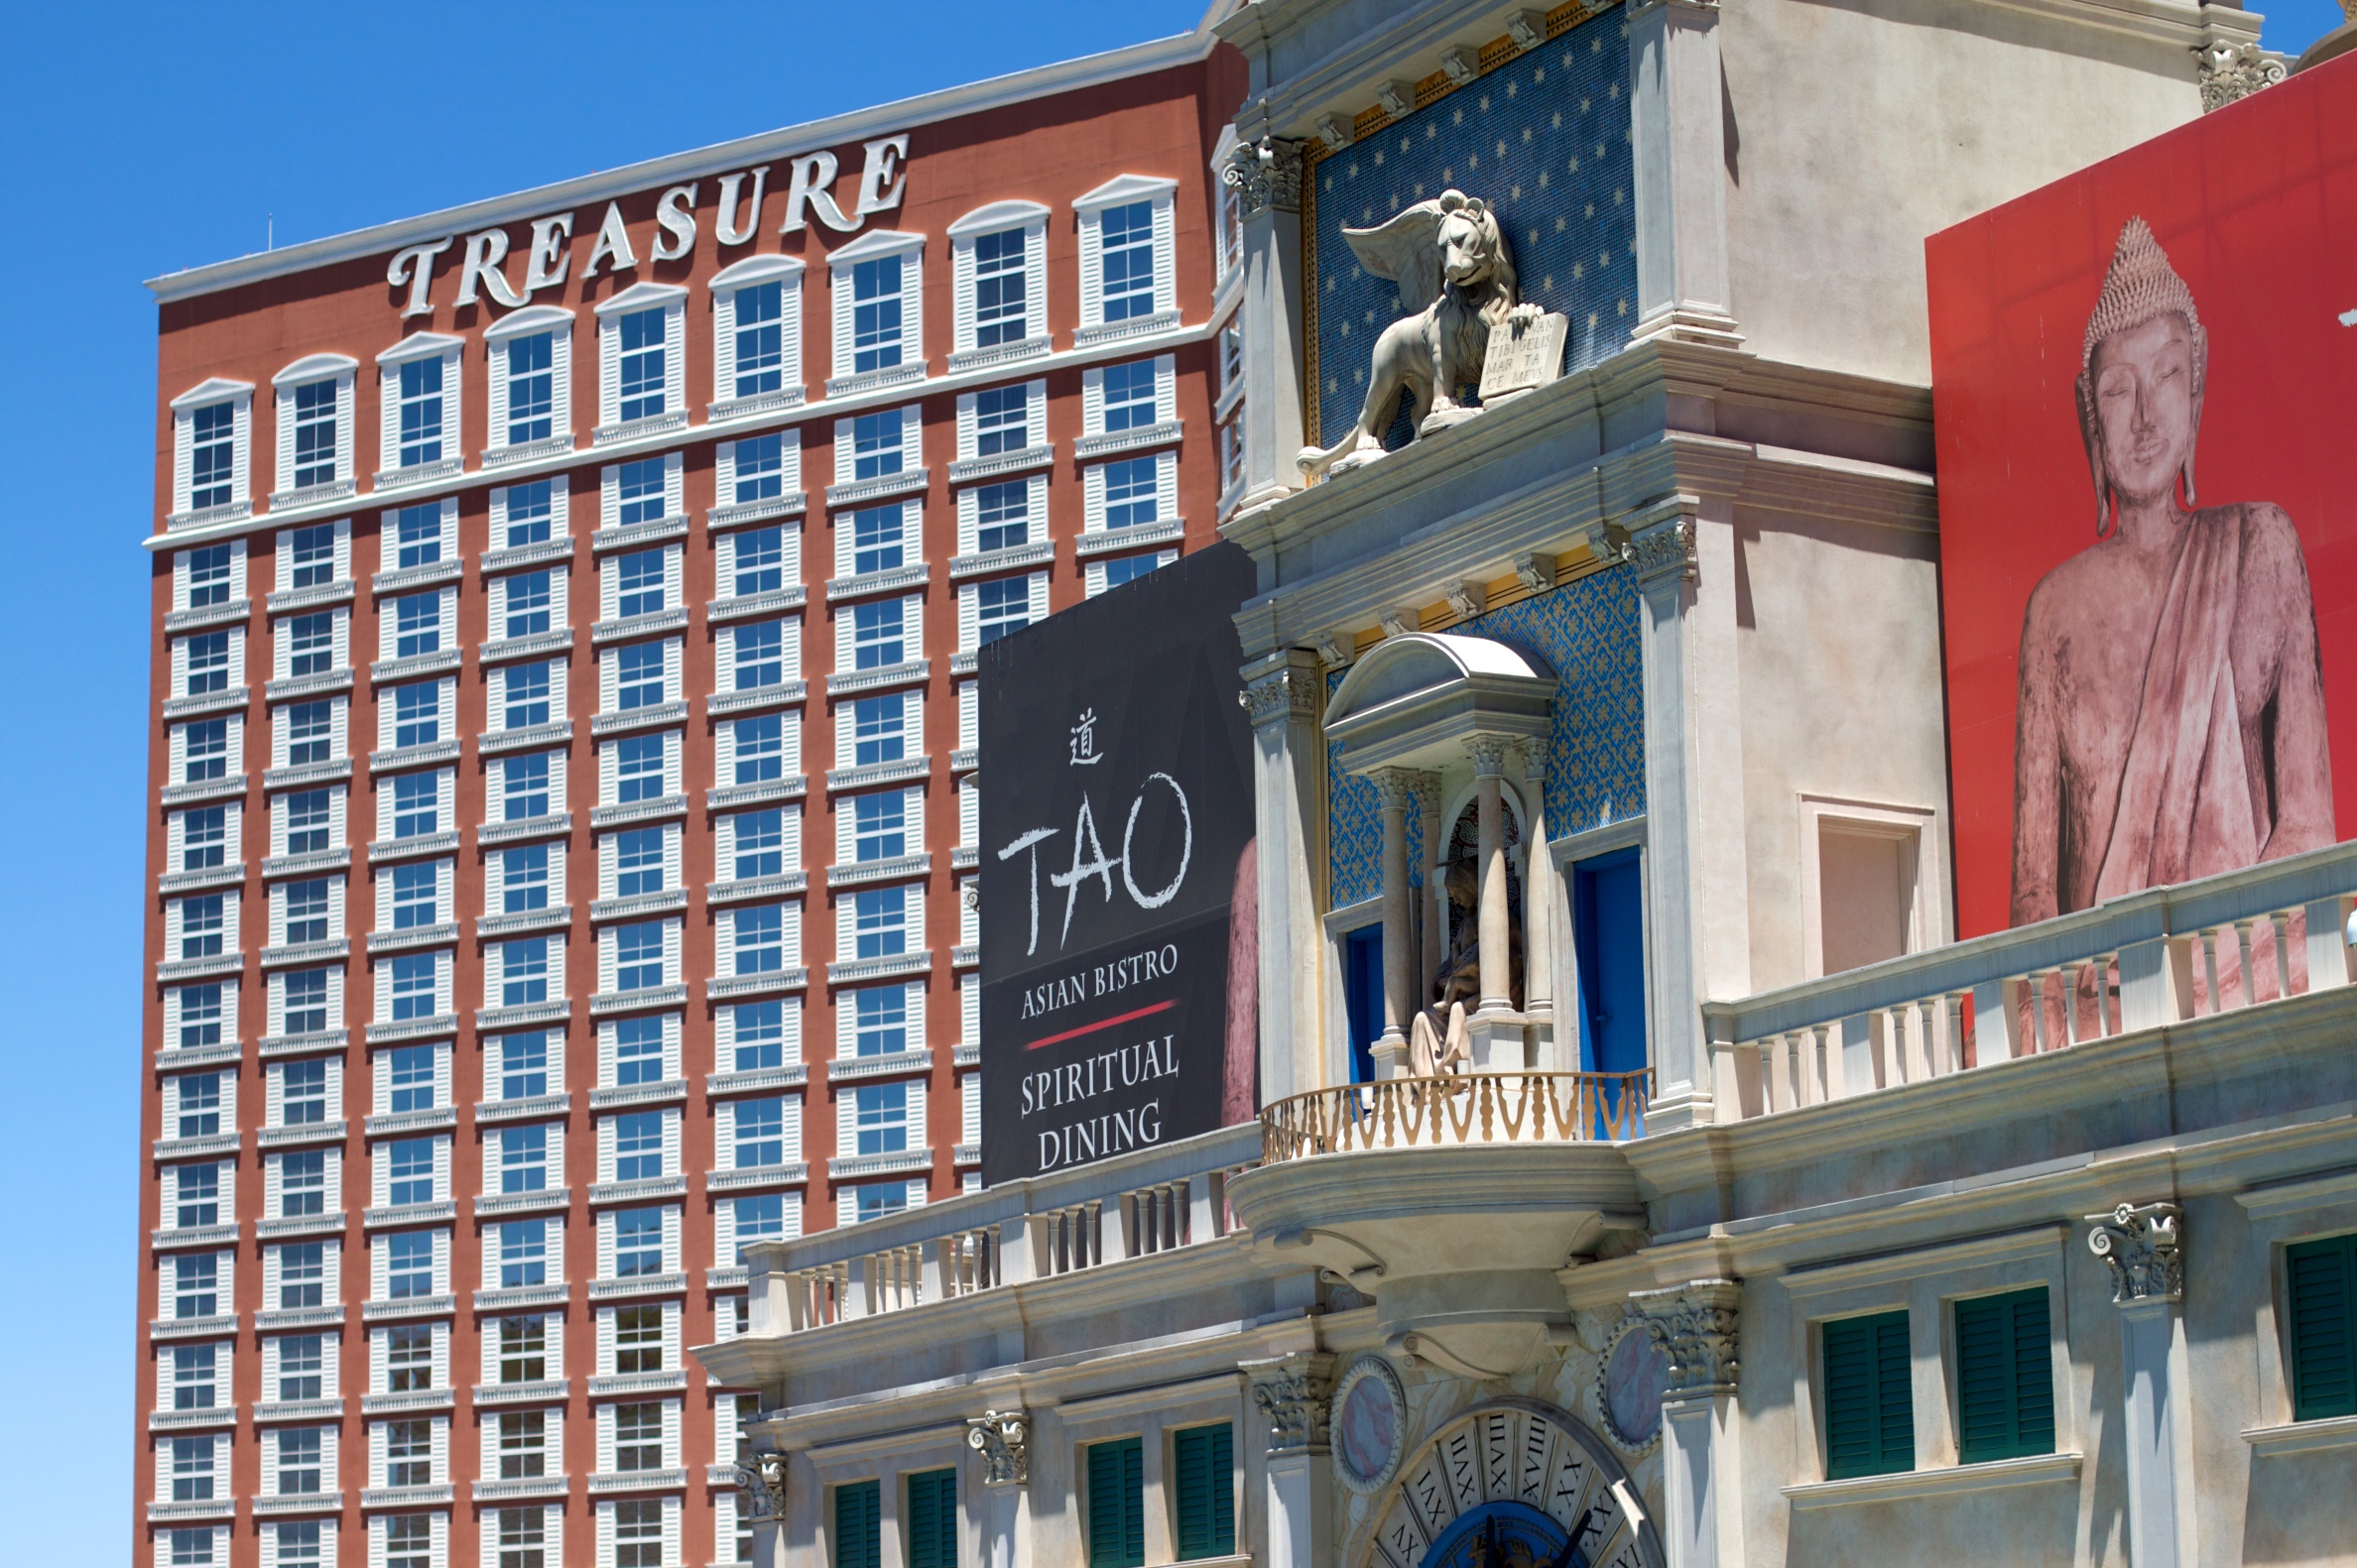
architecture, building, downtown, plaza, landmark, facade